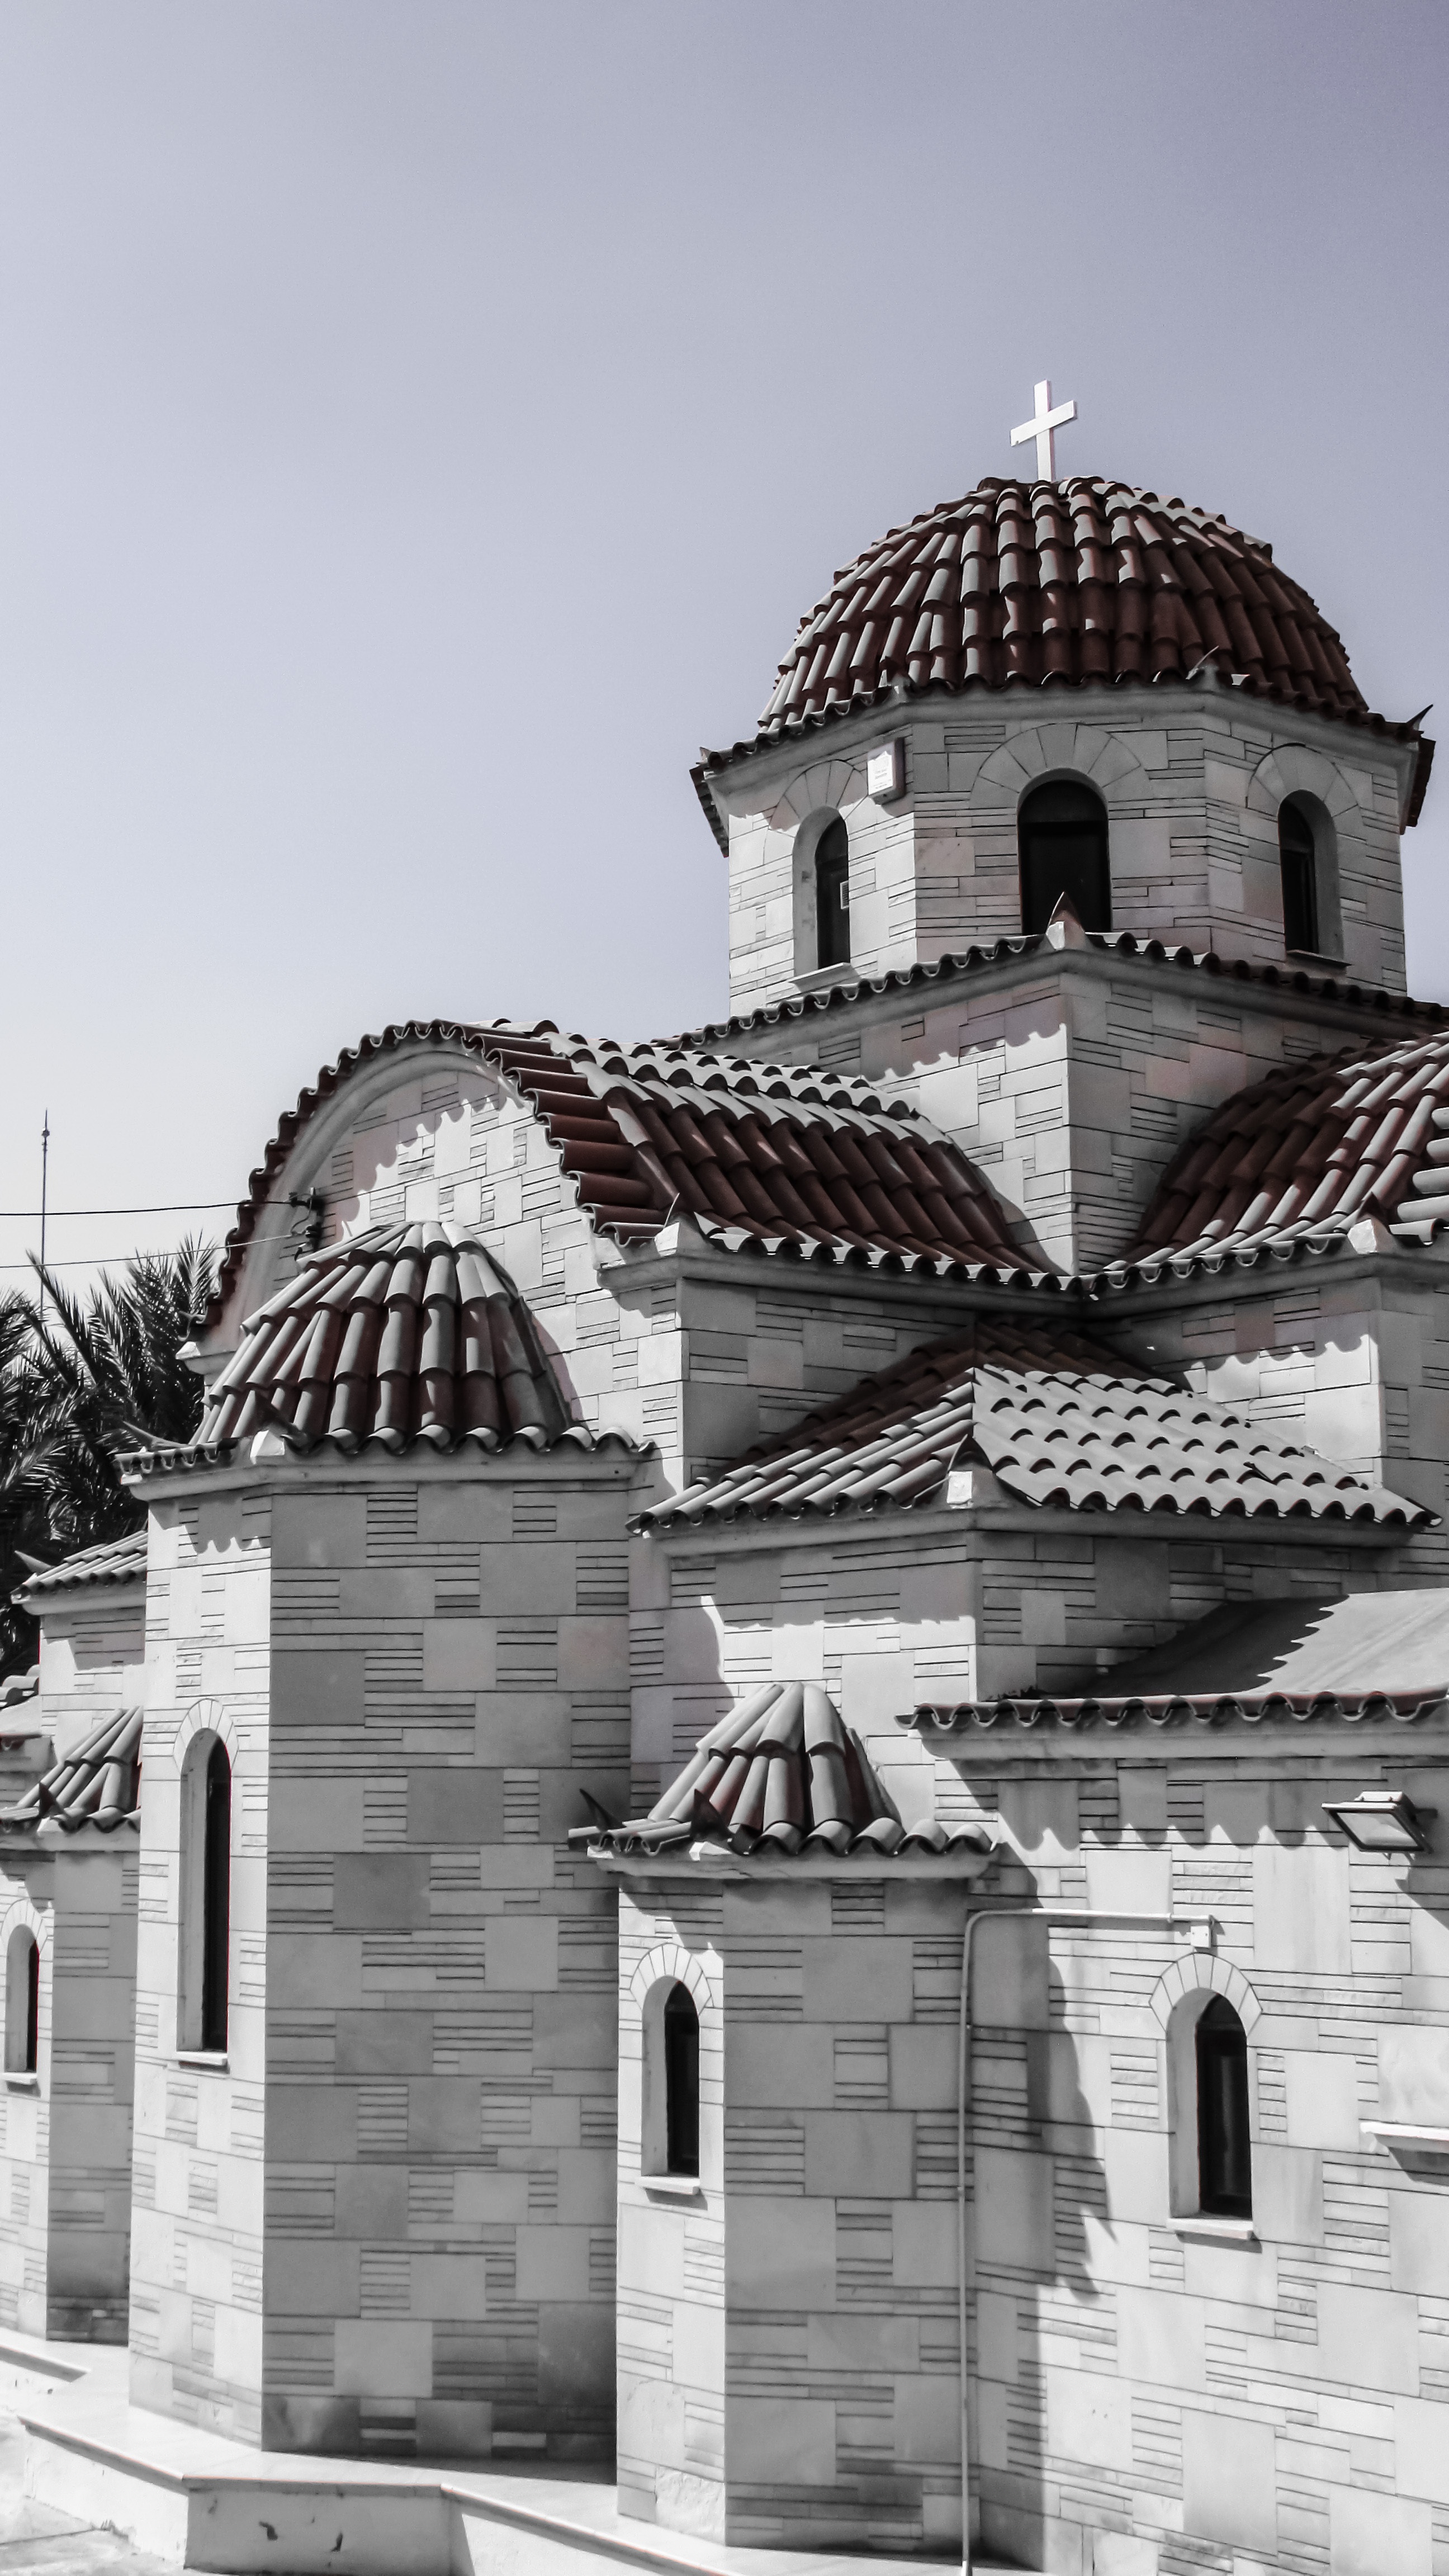
architecture, white, house, building, tower, religion, landmark, facade, church, chapel, monochrome, place of worship, bell tower, temple, monastery, synagogue, orthodox, cyprus, paralimni, ancient history, ayios nektarios